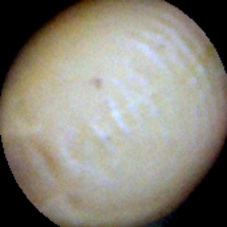
Label: Intact